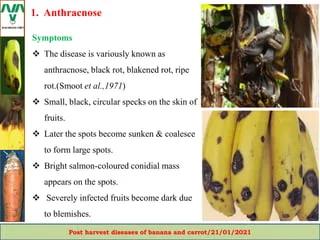
Plant: Banana
Disease: banana anthracnose